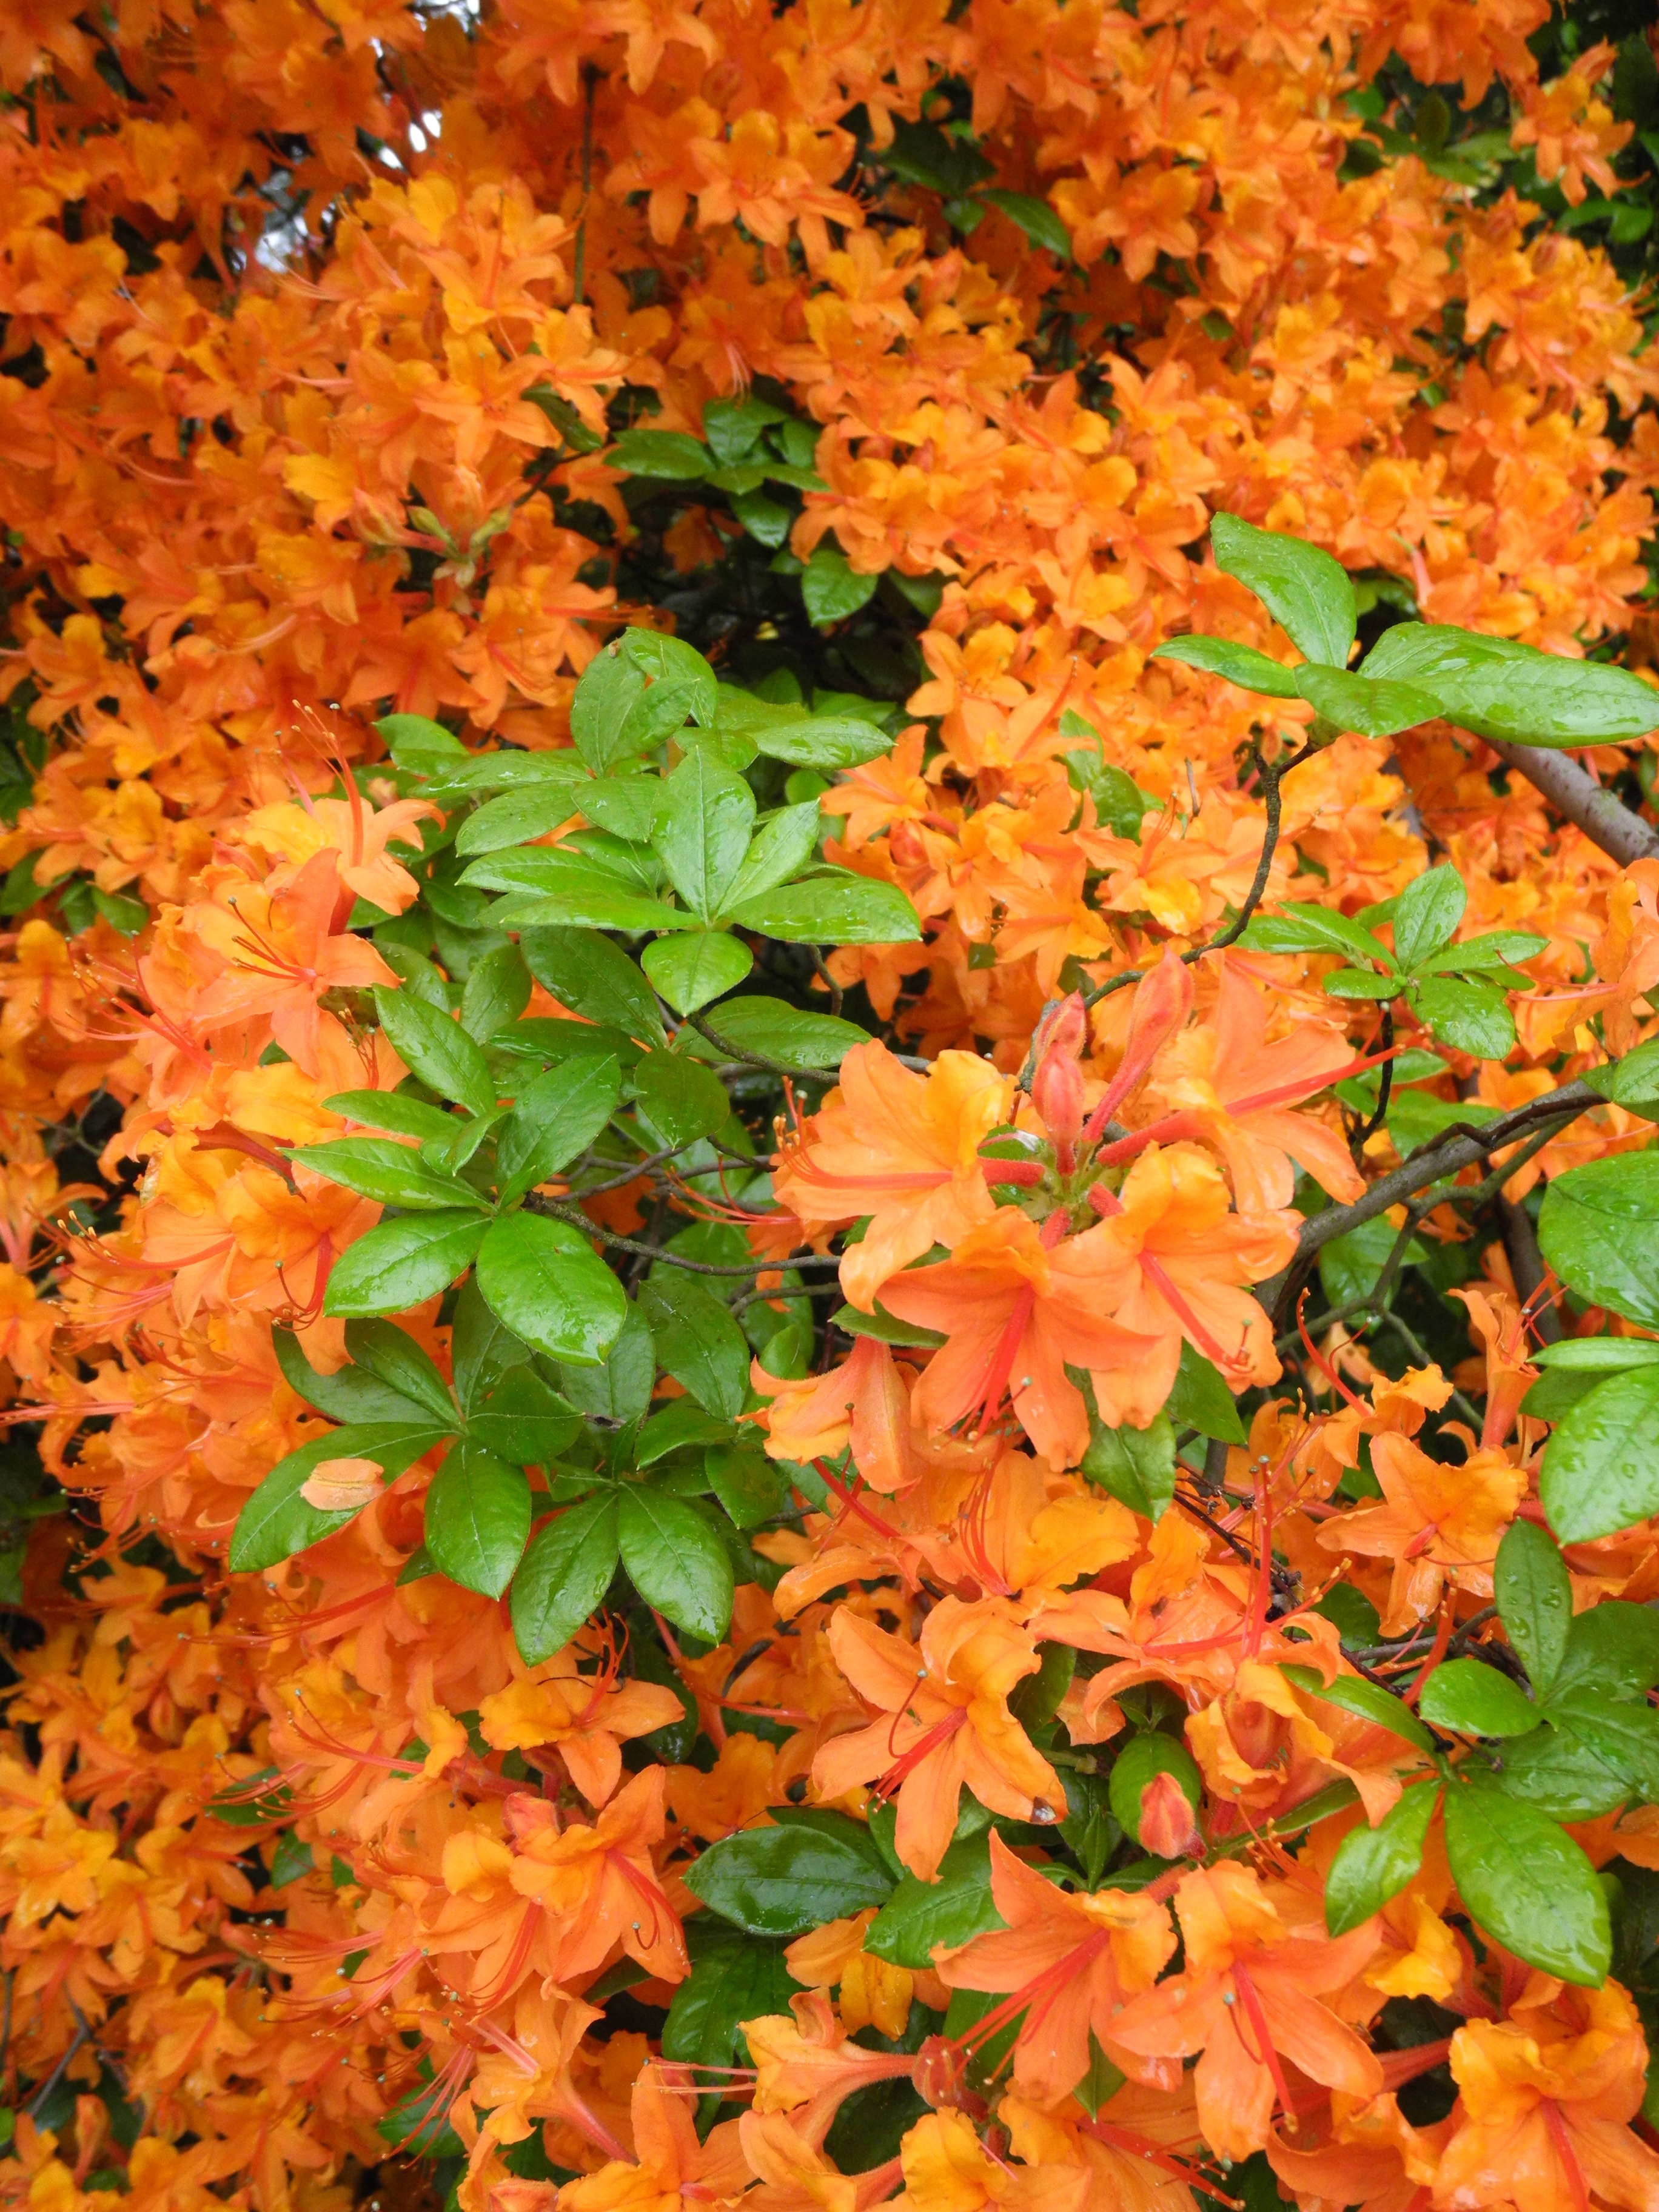
tree, nature, plant, leaf, flower, orange, spring, autumn, botany, season, maple tree, flowers, shrub, deciduous, rhododendron, flowering plant, woody plant, land plant